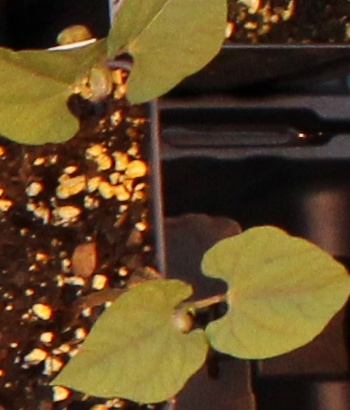
Label: Blackbean